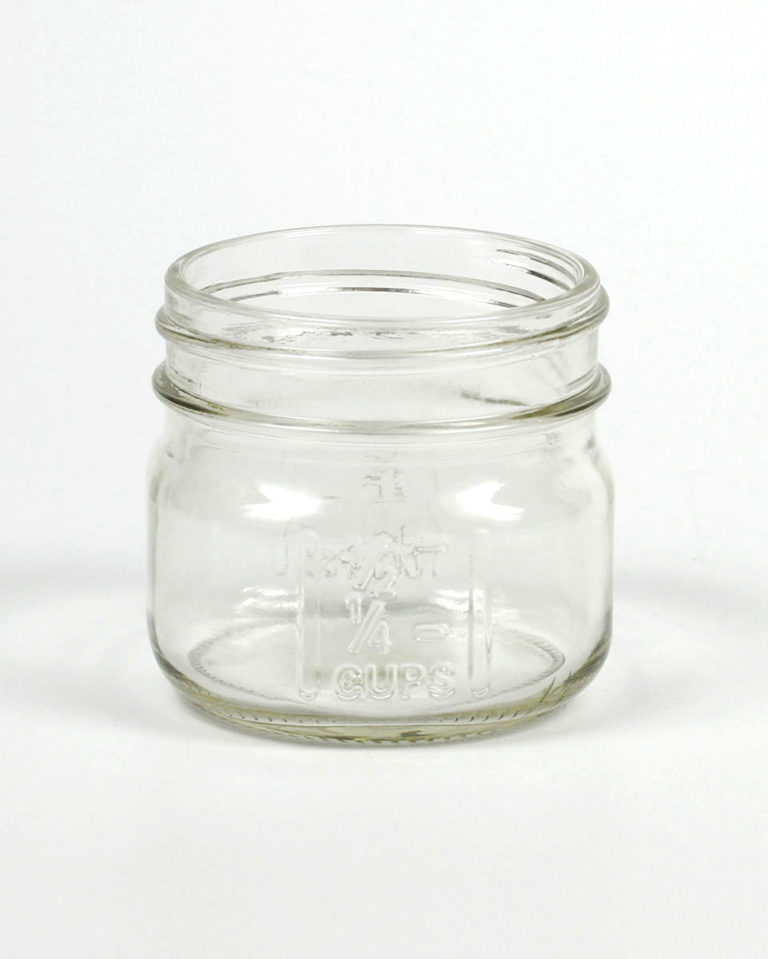
Waste category: glass